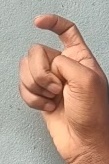
ASL sign: X